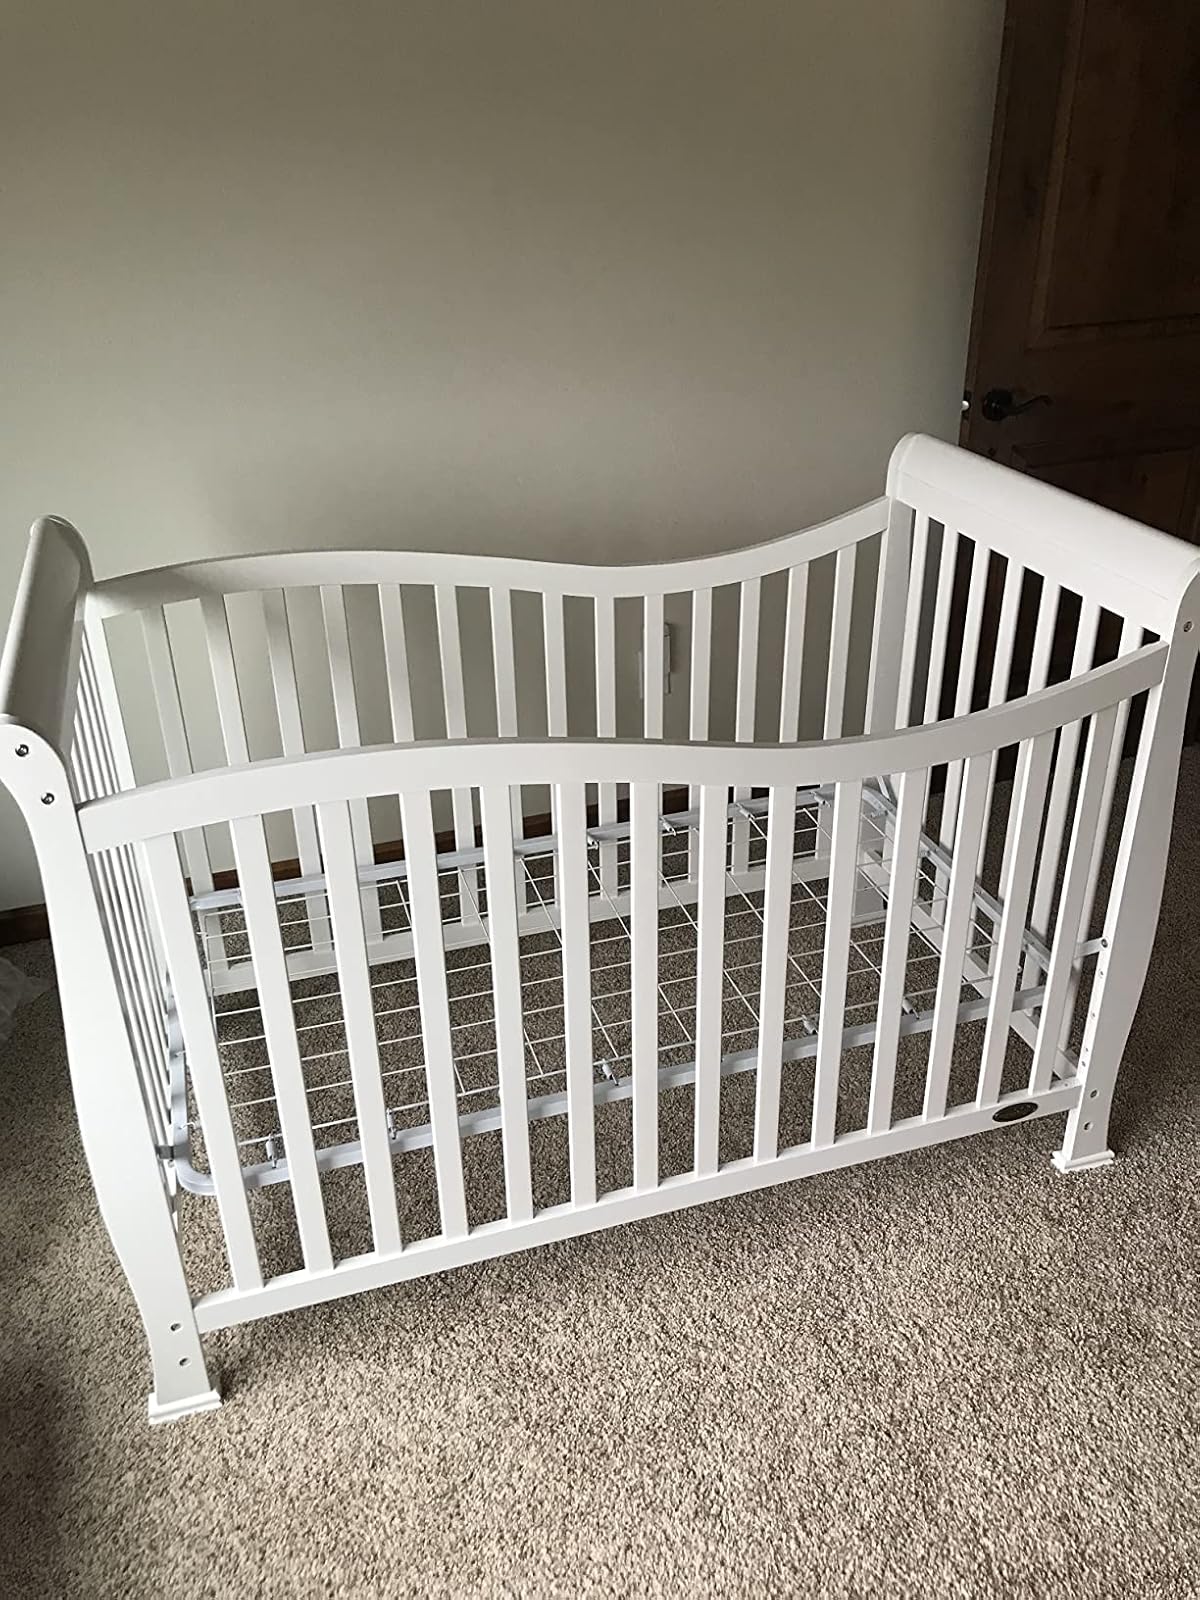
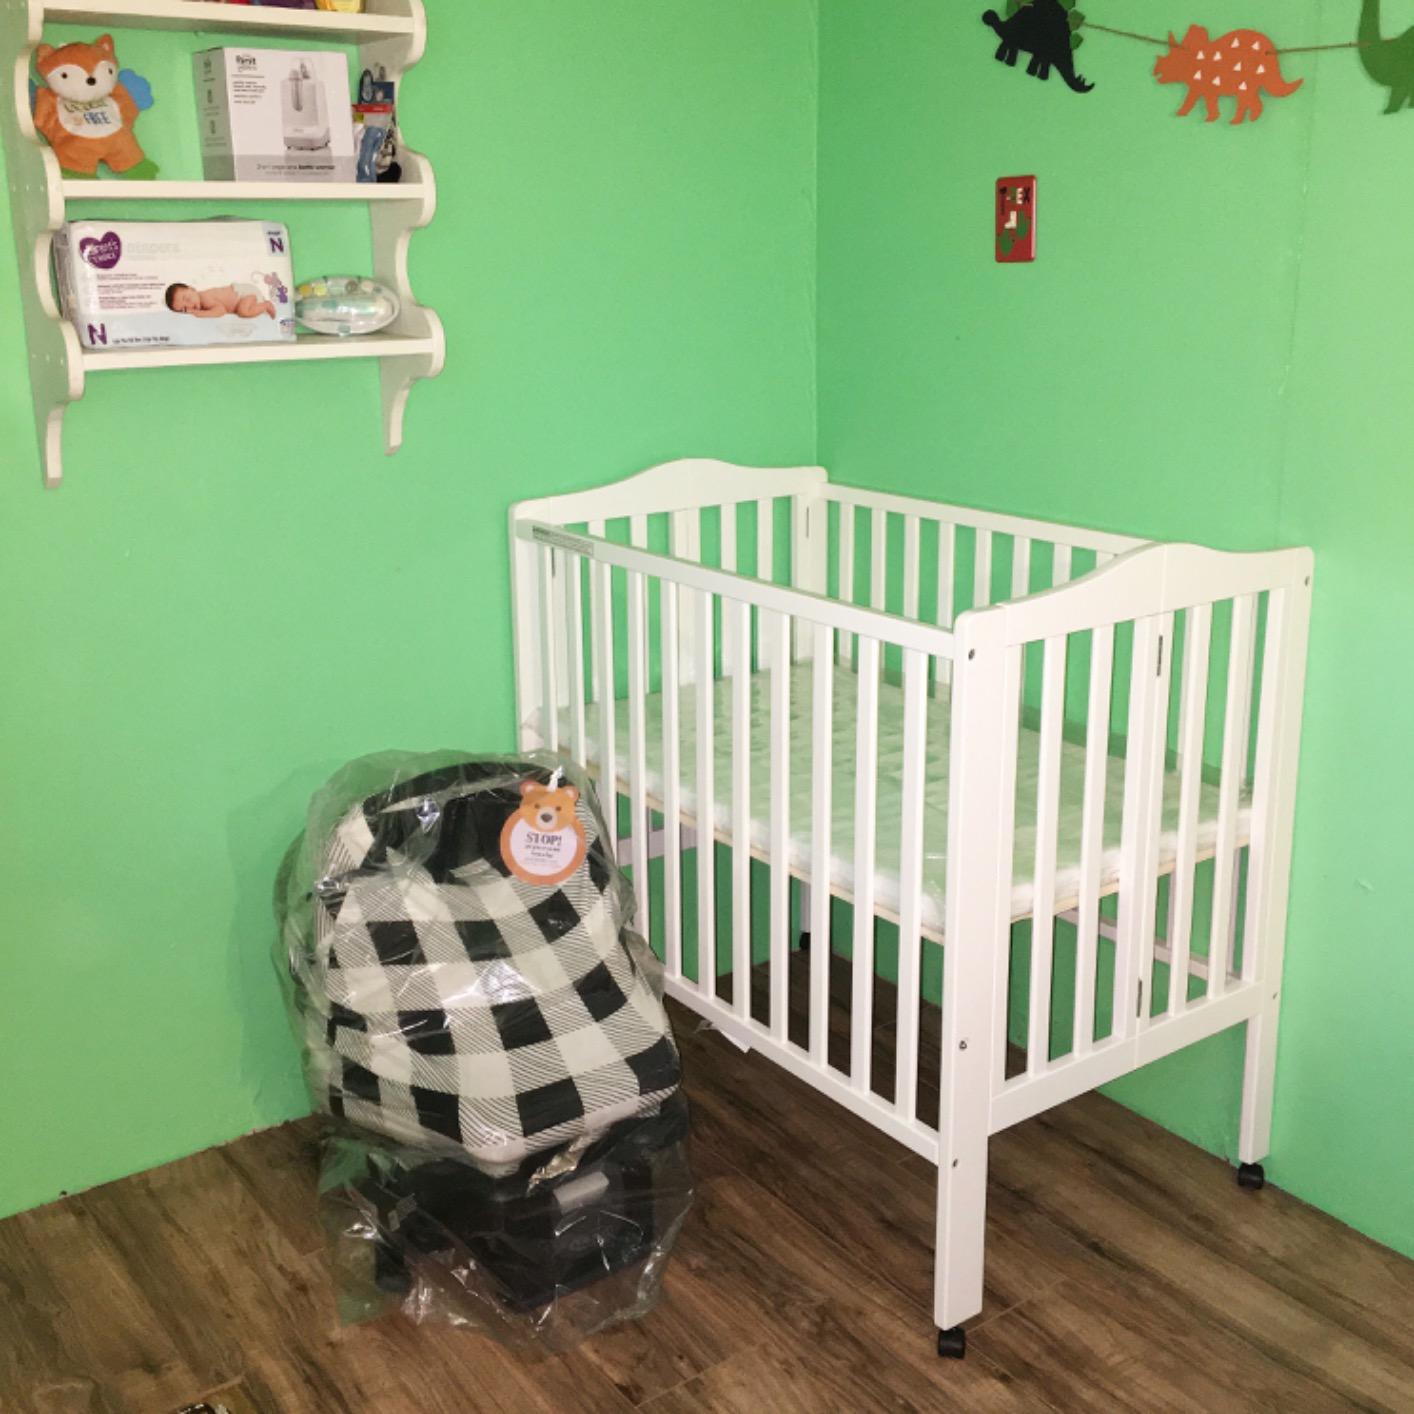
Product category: products_crib
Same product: no